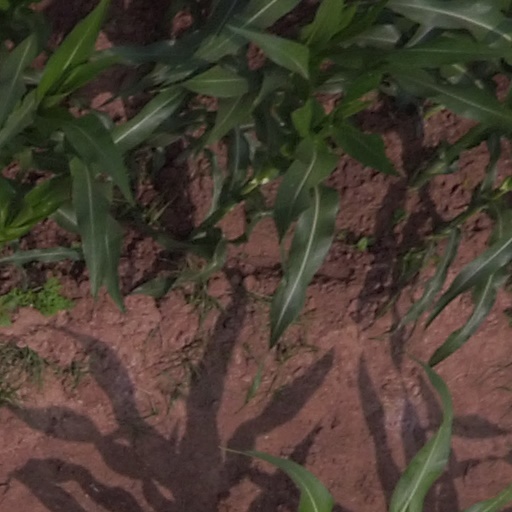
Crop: maize; corn